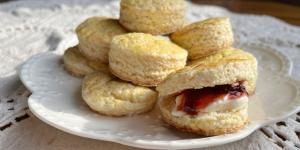
scones o panecillos ingleses